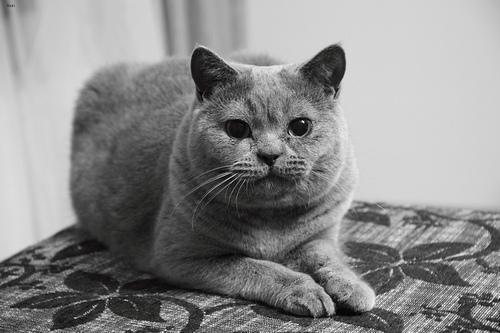
British Shorthair